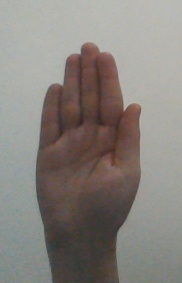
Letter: seen